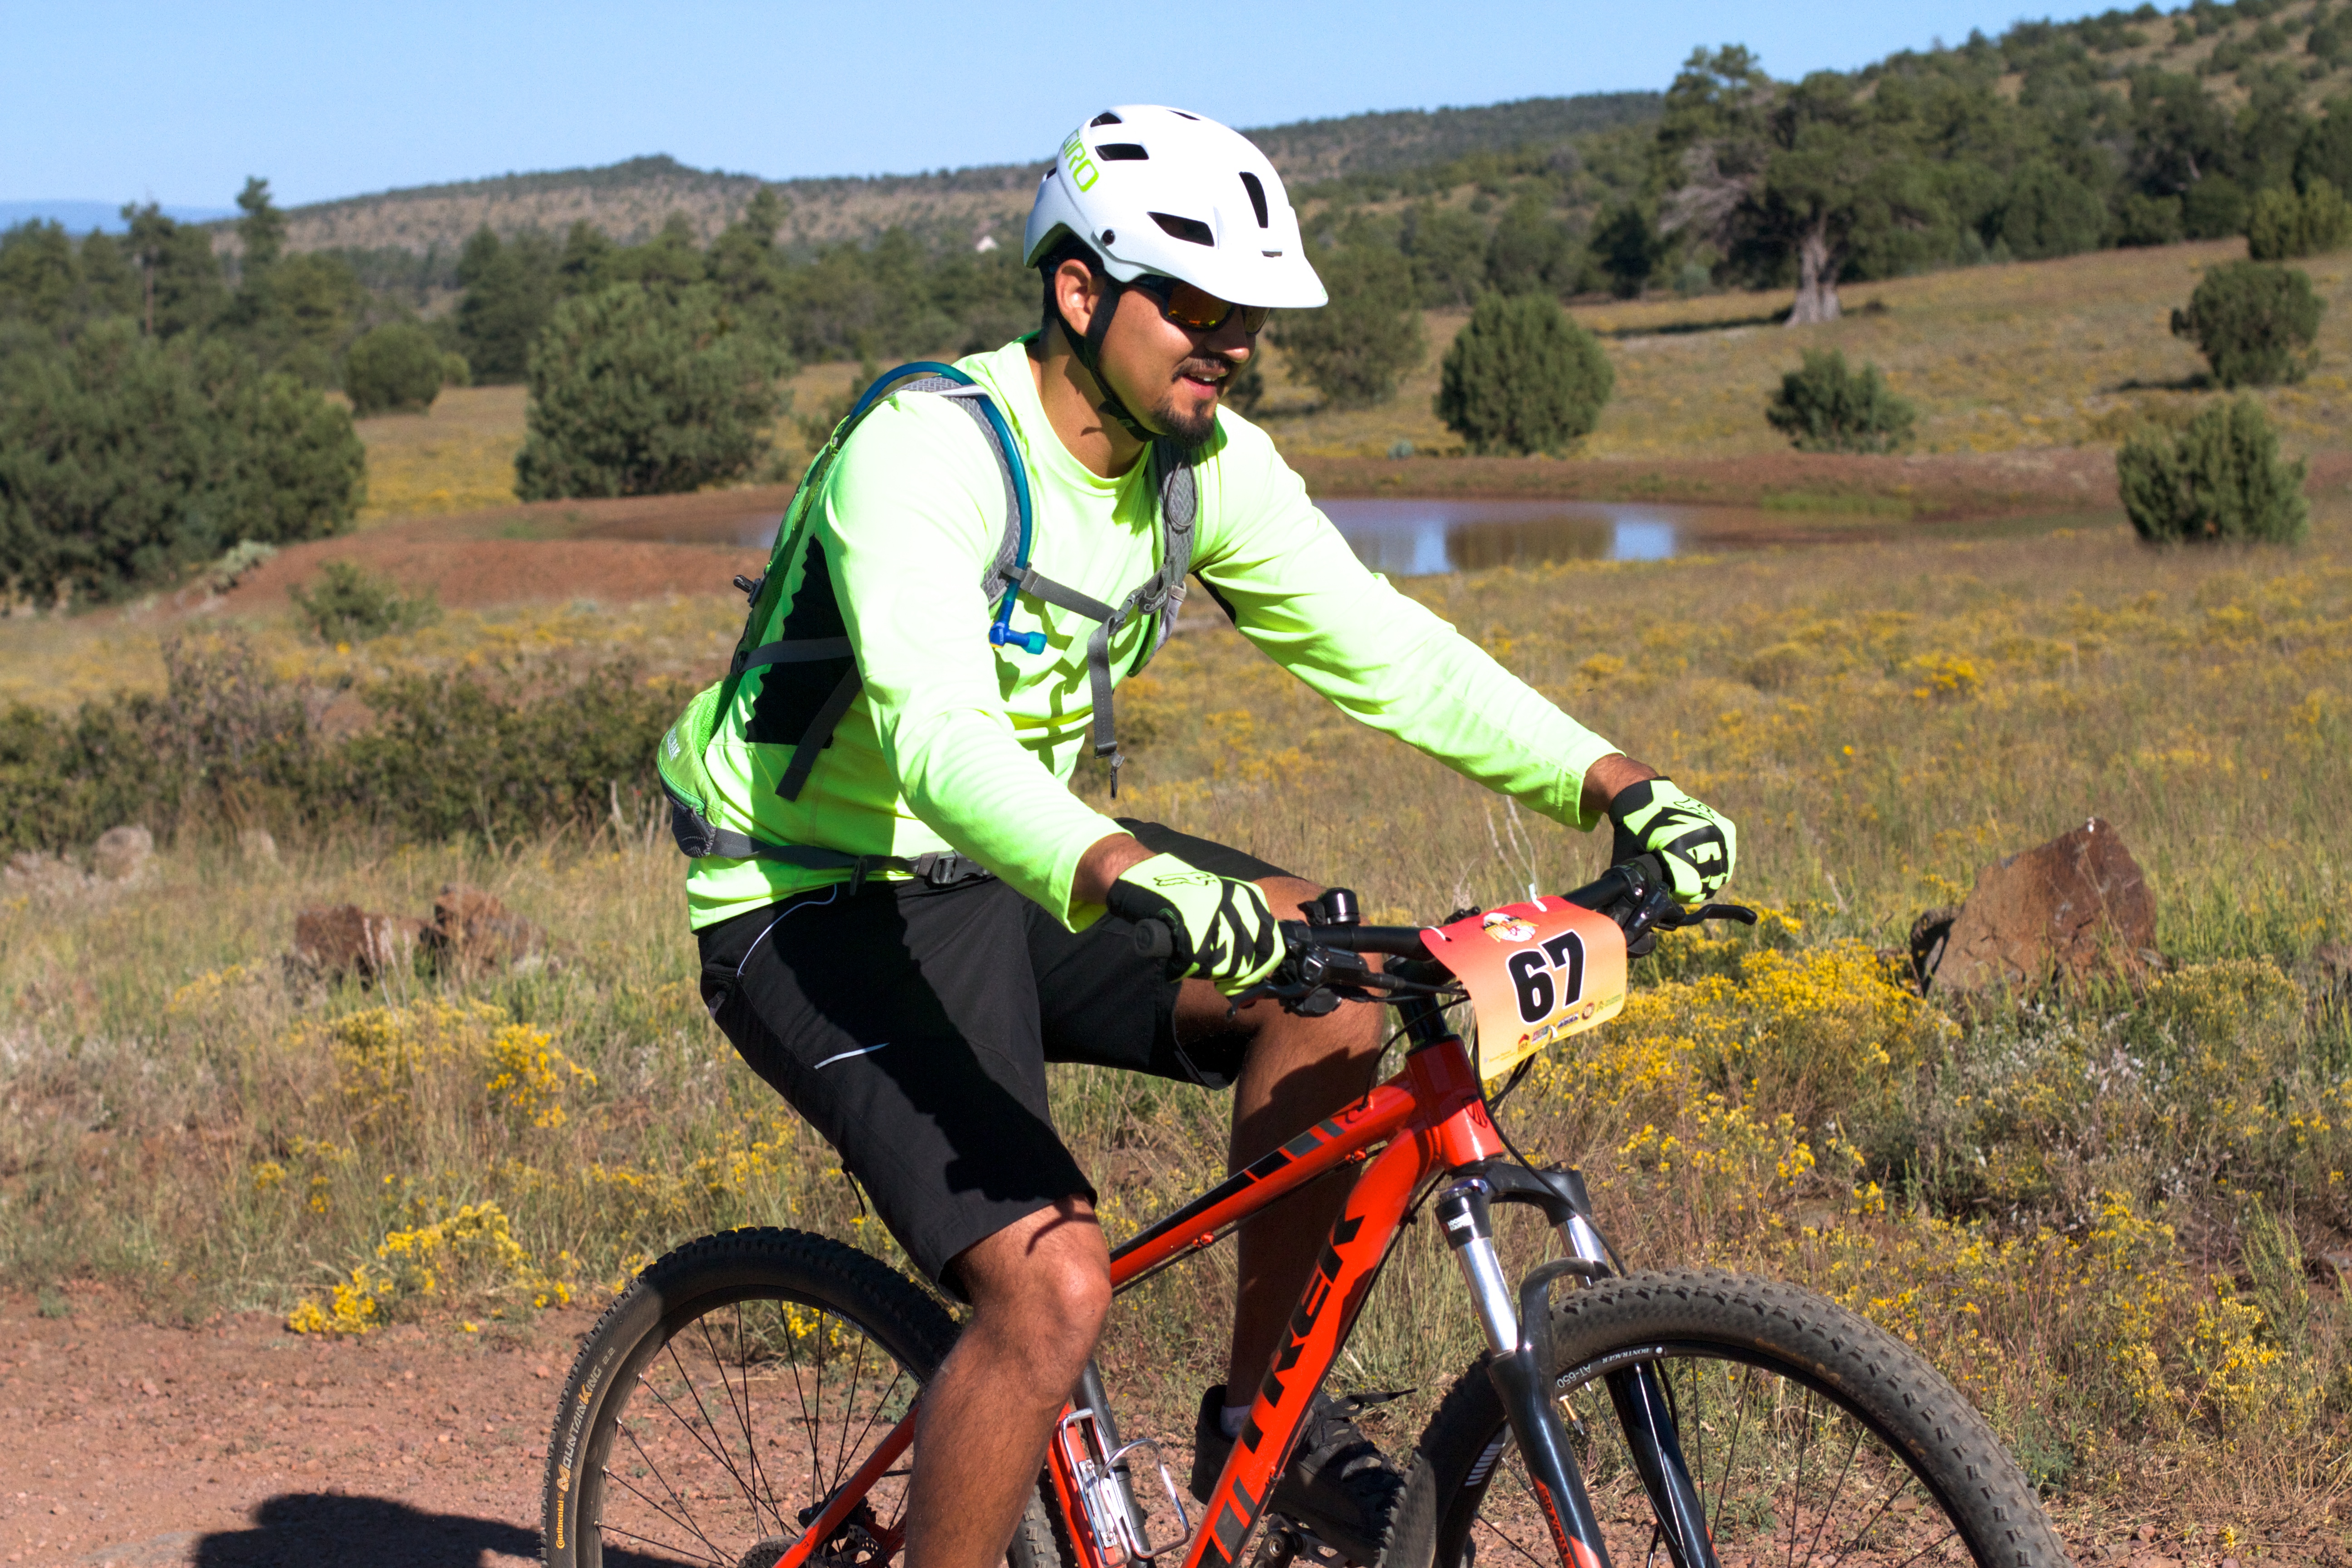
bicycle, vehicle, extreme sport, sports equipment, mountain bike, cycling, race, sports, fotr, freeride, mountain biking, road cycling, cycle sport, cyclo cross, bicycle racing, downhill mountain biking, road bicycle, endurance sports, racing bicycle, road bicycle racing, duathlon, mountain bike racing, cross country cycling